Francesco Giorgi

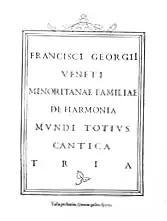
"De harmonia mundi totius".

Francesco Giorgi Veneto (1466–1540) was an Italian Franciscan friar, and author of the work "De harmonia mundi totius" from 1525. In it Giorgio proposed an idea of the Universe created according to the universal system of proportion, which may be studied as laws of mathematics used by architects. The "Cambridge History of Renaissance Philosophy" describes him as 'idiosyncratic'. He wrote also "In Scripturam Sacram Problemata" (1536).